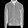
Label: Coat